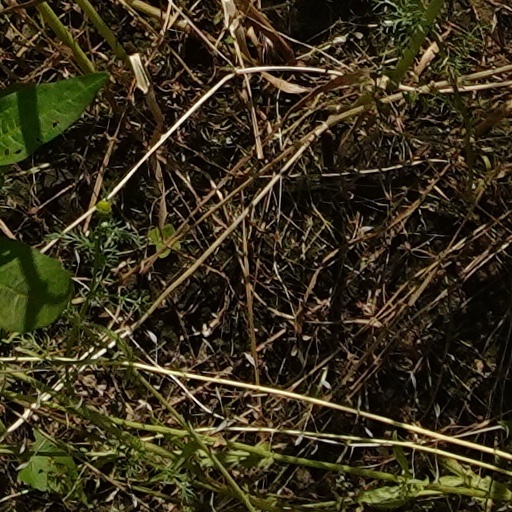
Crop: wheat